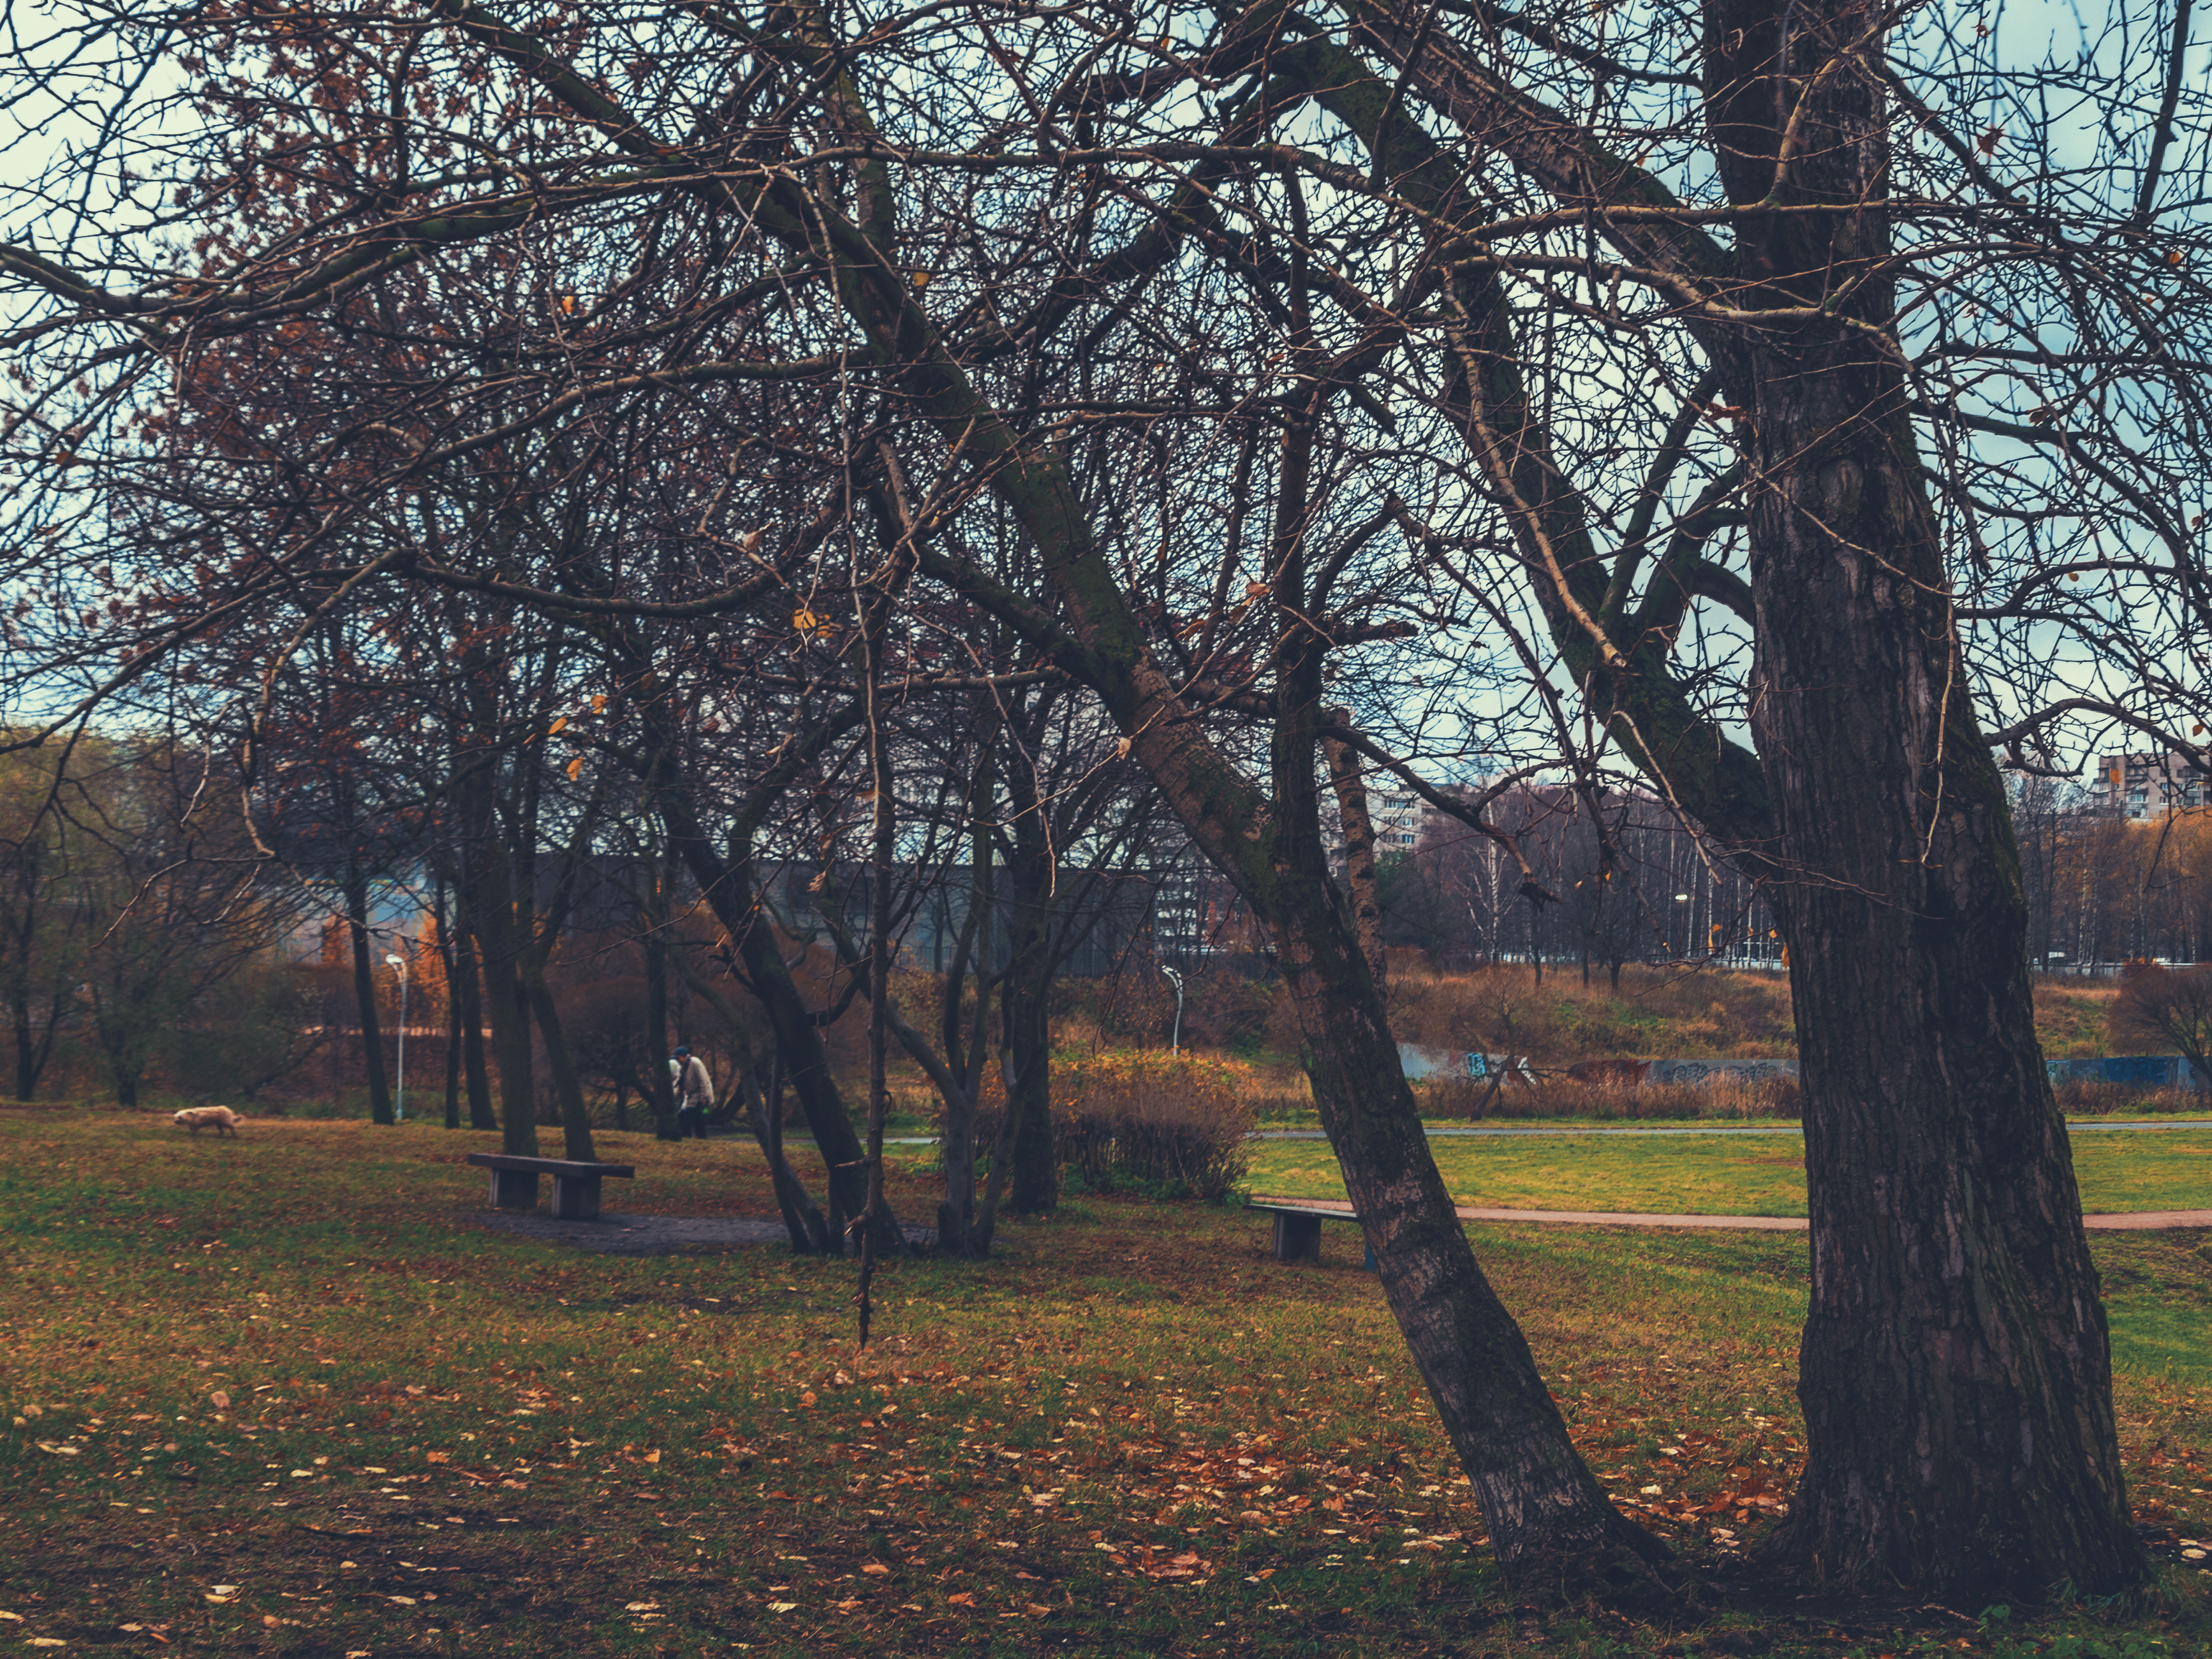
images, brown, plant, sky, tree, natural landscape, wood, twig, shade, trunk, grass, People in nature, deciduous, landscape, Tints and shades, forest, grove, woodland, temperate broadleaf and mixed forest, winter, soil, nature reserve, shadow, Northern hardwood forest, grassland, plant stem, road, evening, field, path, autumn, pasture, park